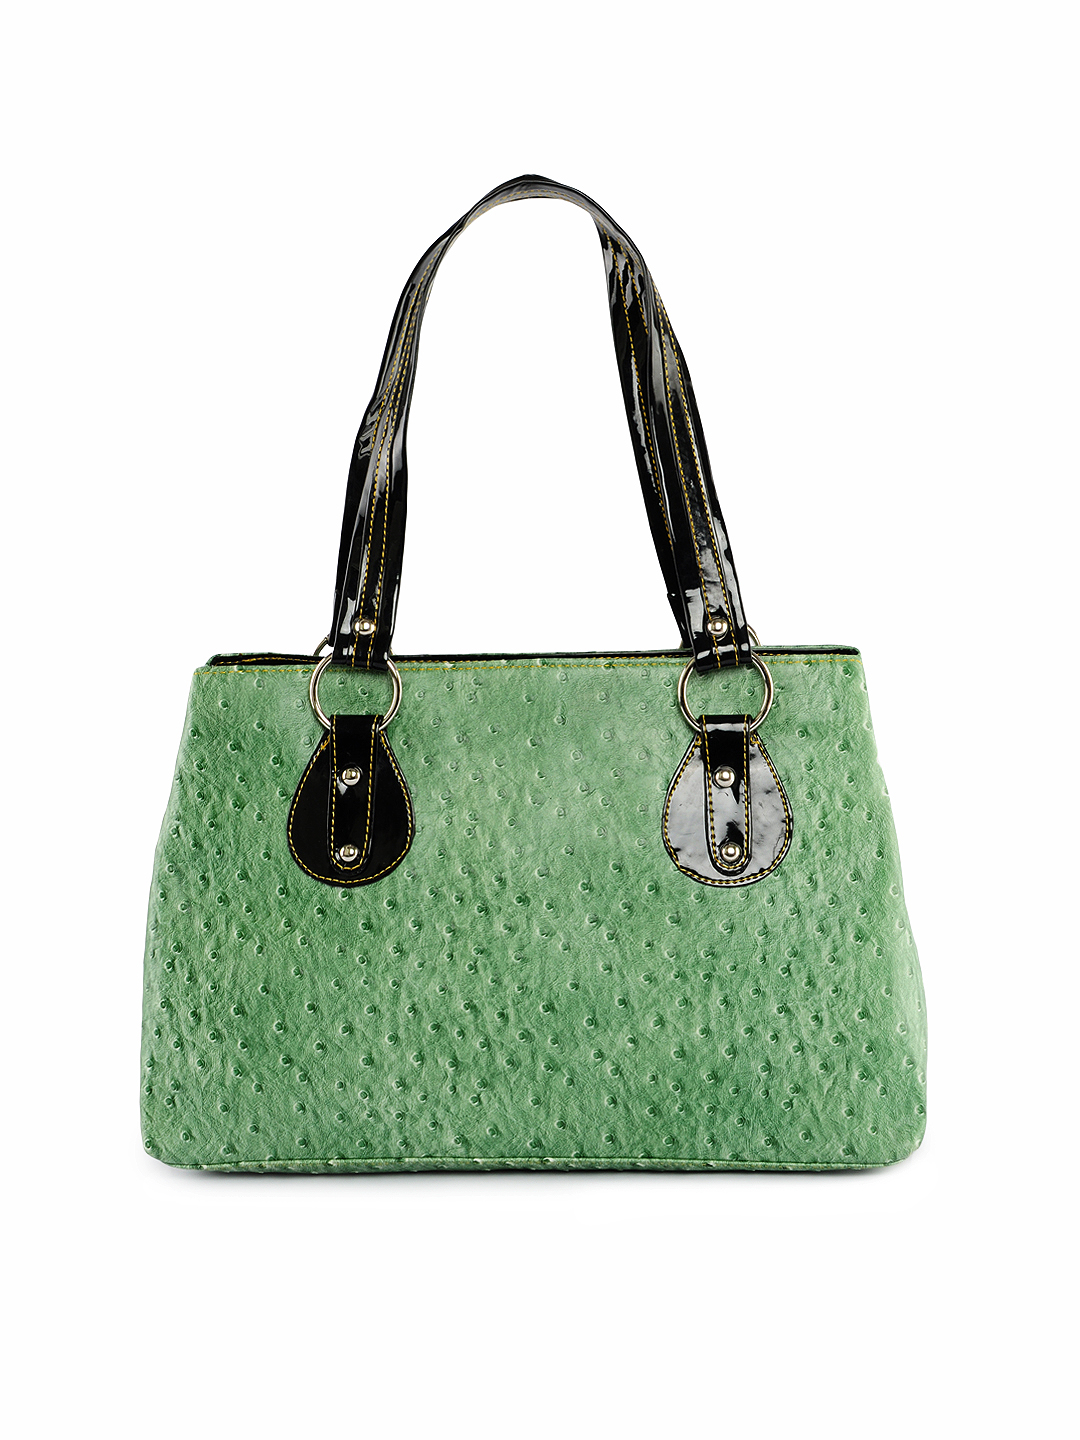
Murcia Women Green Handbag
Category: Accessories / Bags / Handbags
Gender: Women
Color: Green
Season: Winter 2015
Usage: Casual